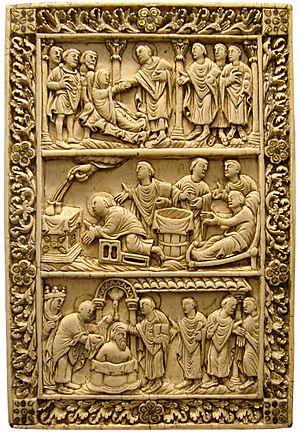
Le musée de Picardie est un musée d'art et d'archéologie situé à Amiens, en France. Il regroupe de riches collections qui vont de la Préhistoire au XXᵉ siècle, notamment en archéologie et en peinture. Il a reçu le label « musée de France »